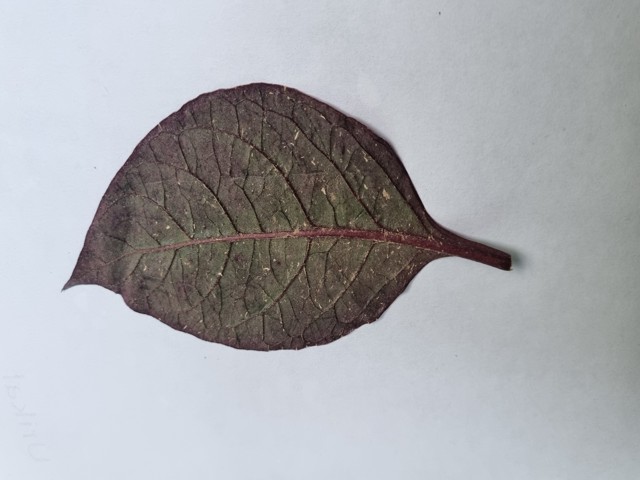
Plant: kalochitra